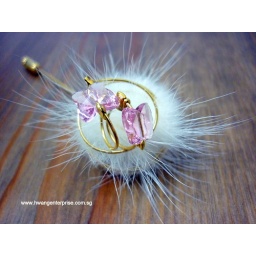
White fur pink butterflies brooch-pin by Hwang Enterprise